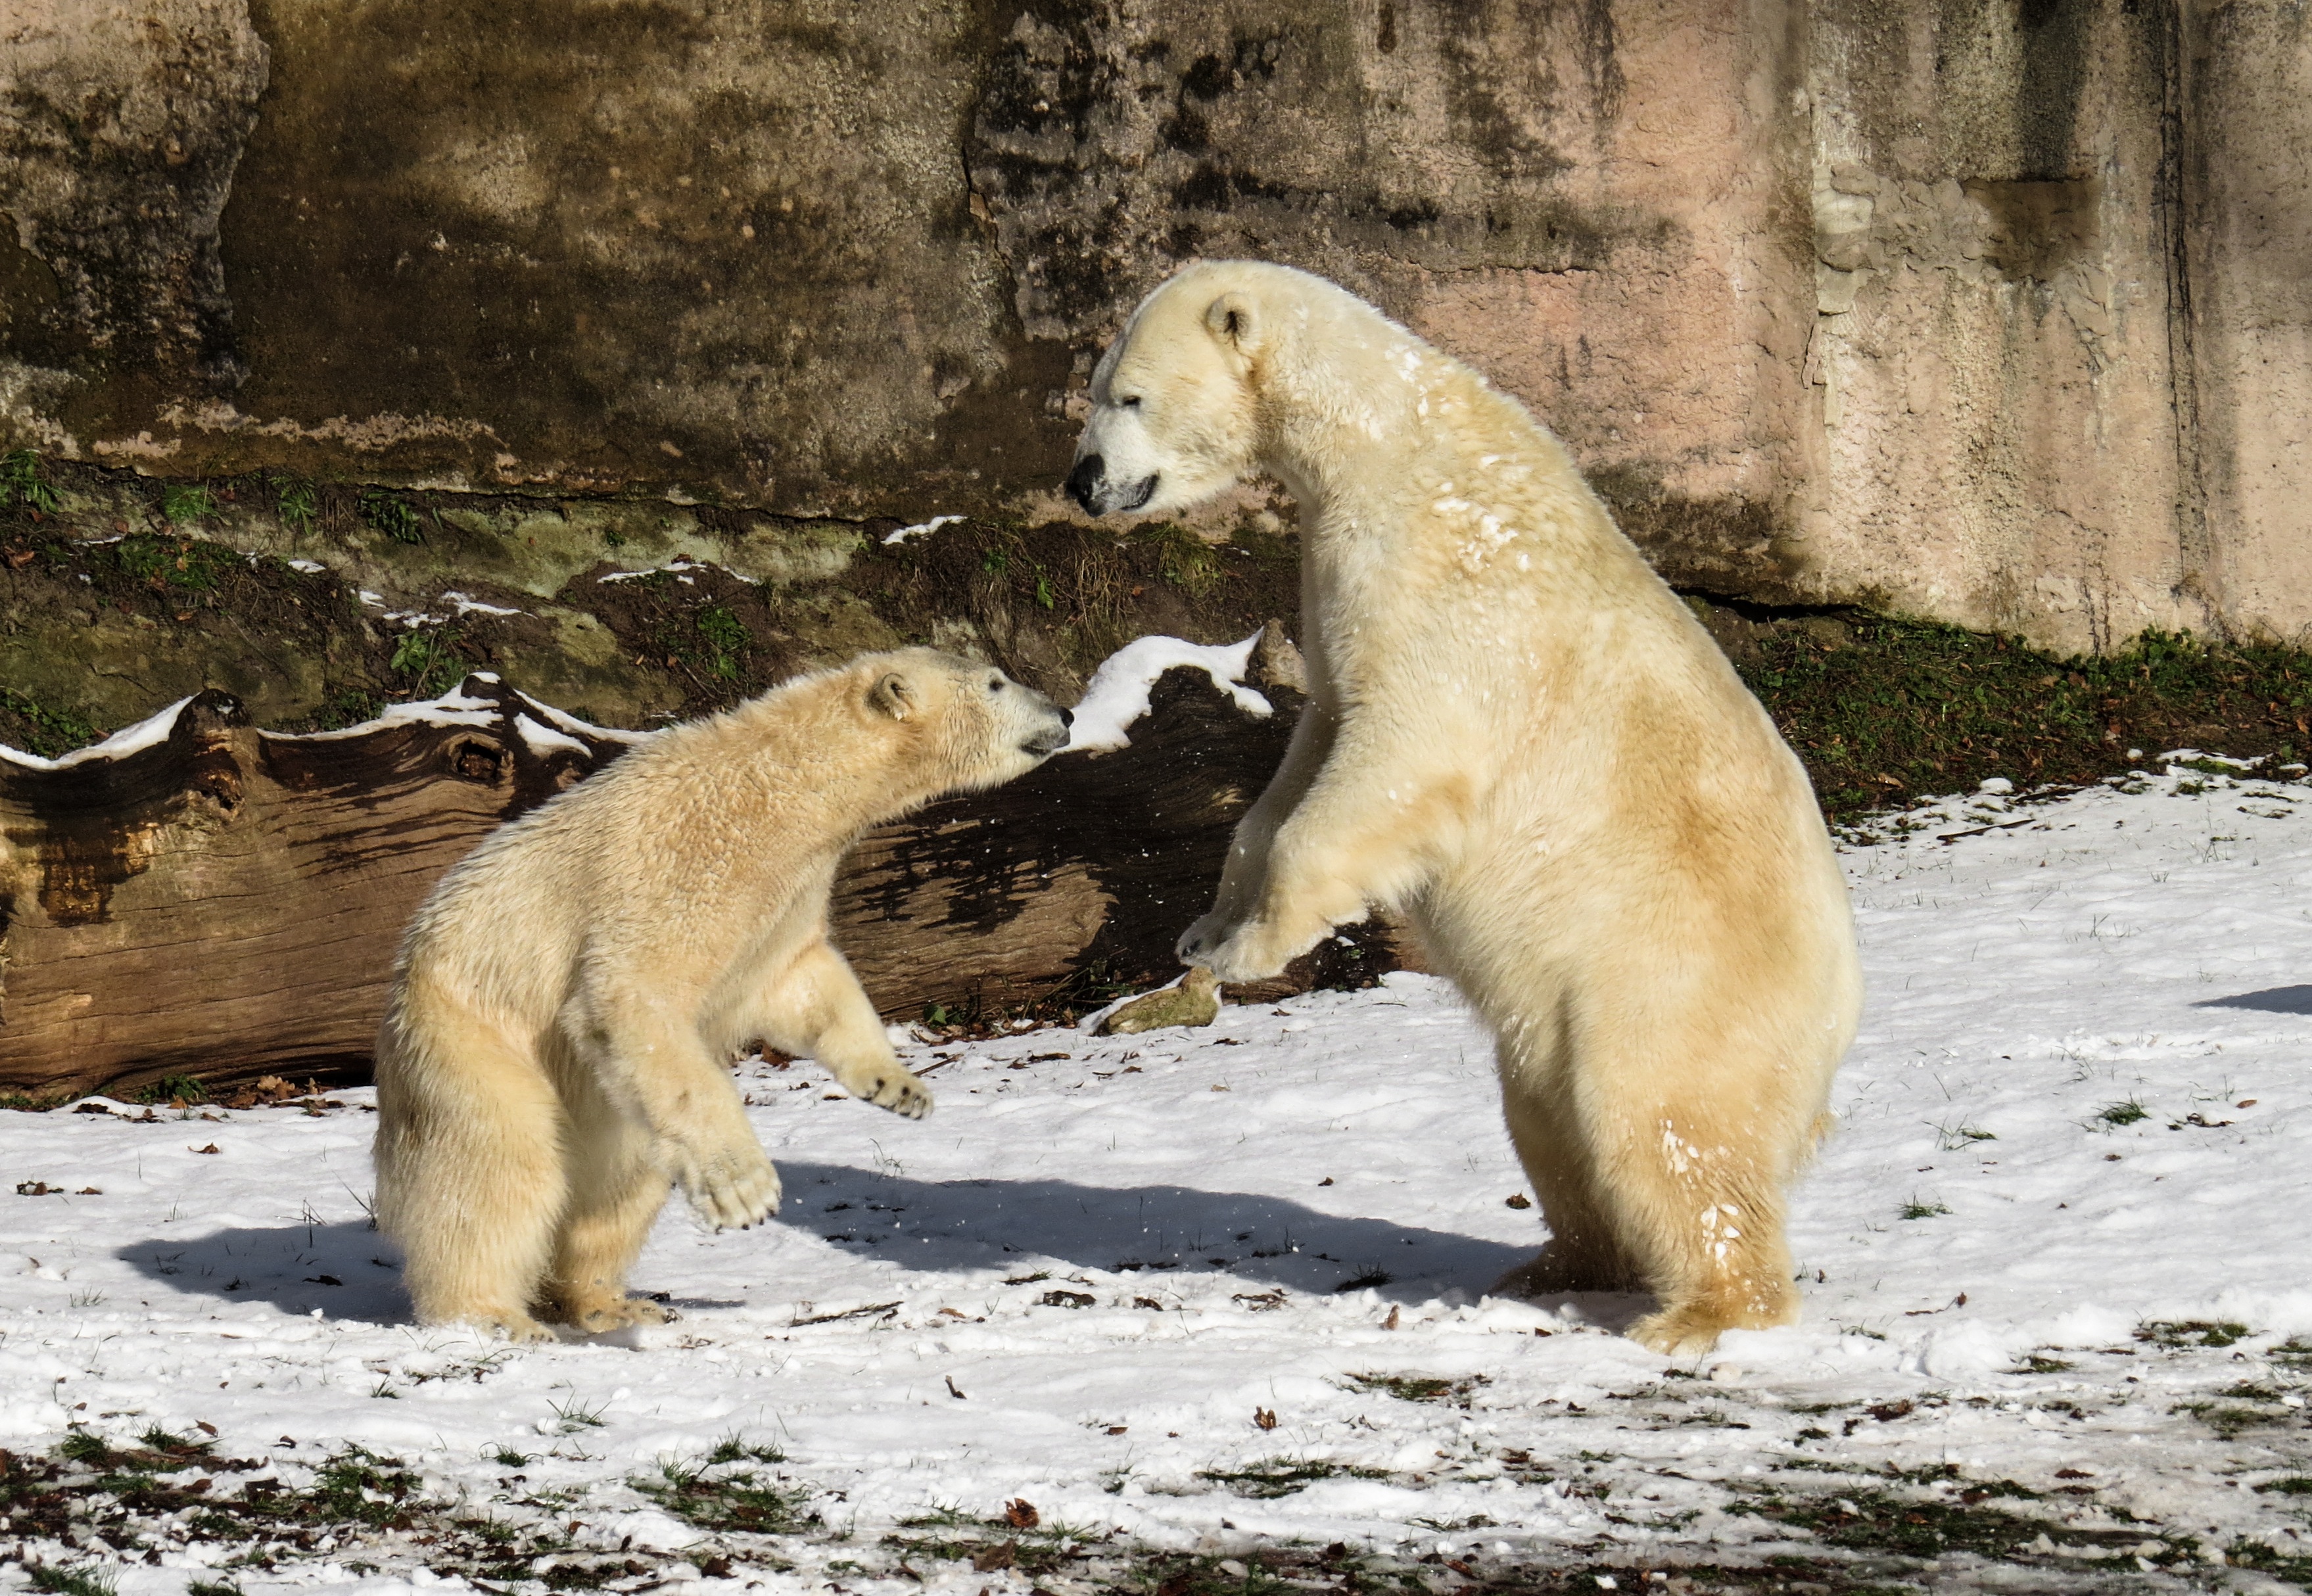
snow, winter, play, bear, wildlife, zoo, young, mammal, predator, fauna, polar bear, brown bear, fight, vertebrate, nuremberg, tiergarten, dangerous, grizzly bear